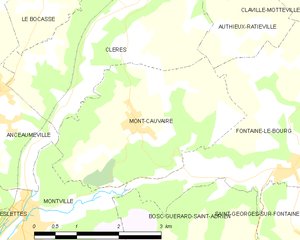
Carte des communes françaises Mont-Cauvaire